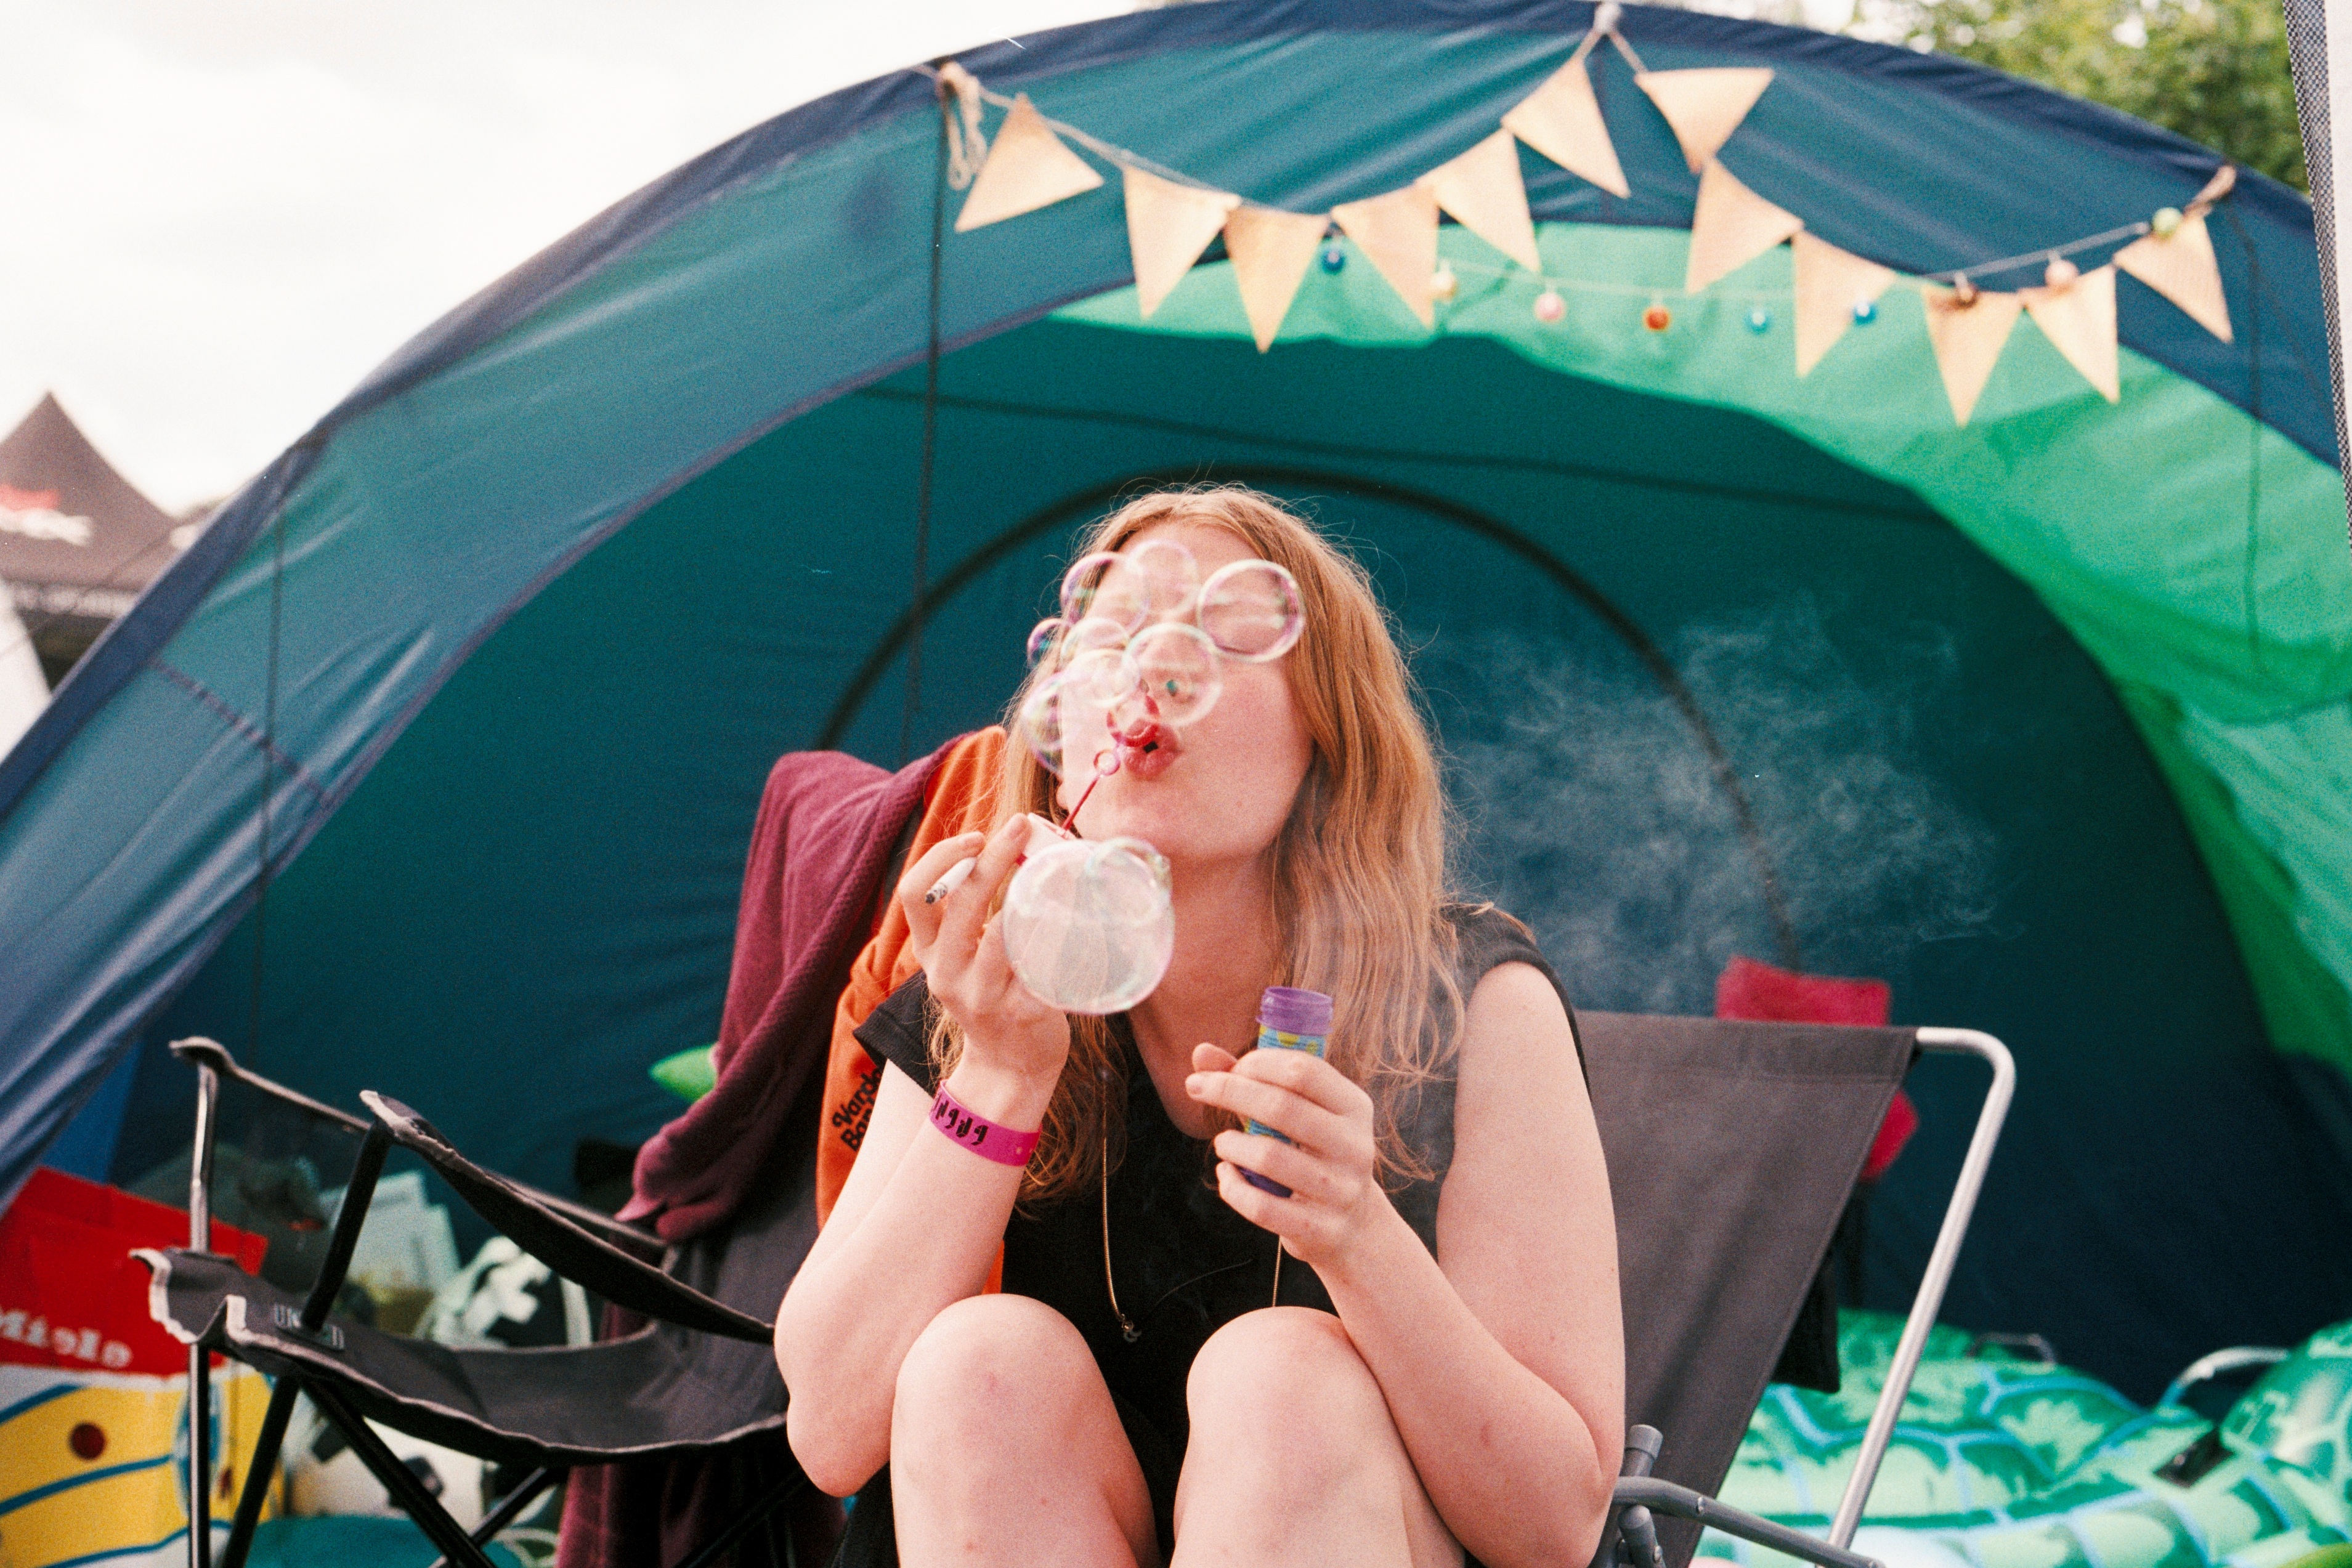
girl, summer, vacation, recreation, leisure, tent, product, fun